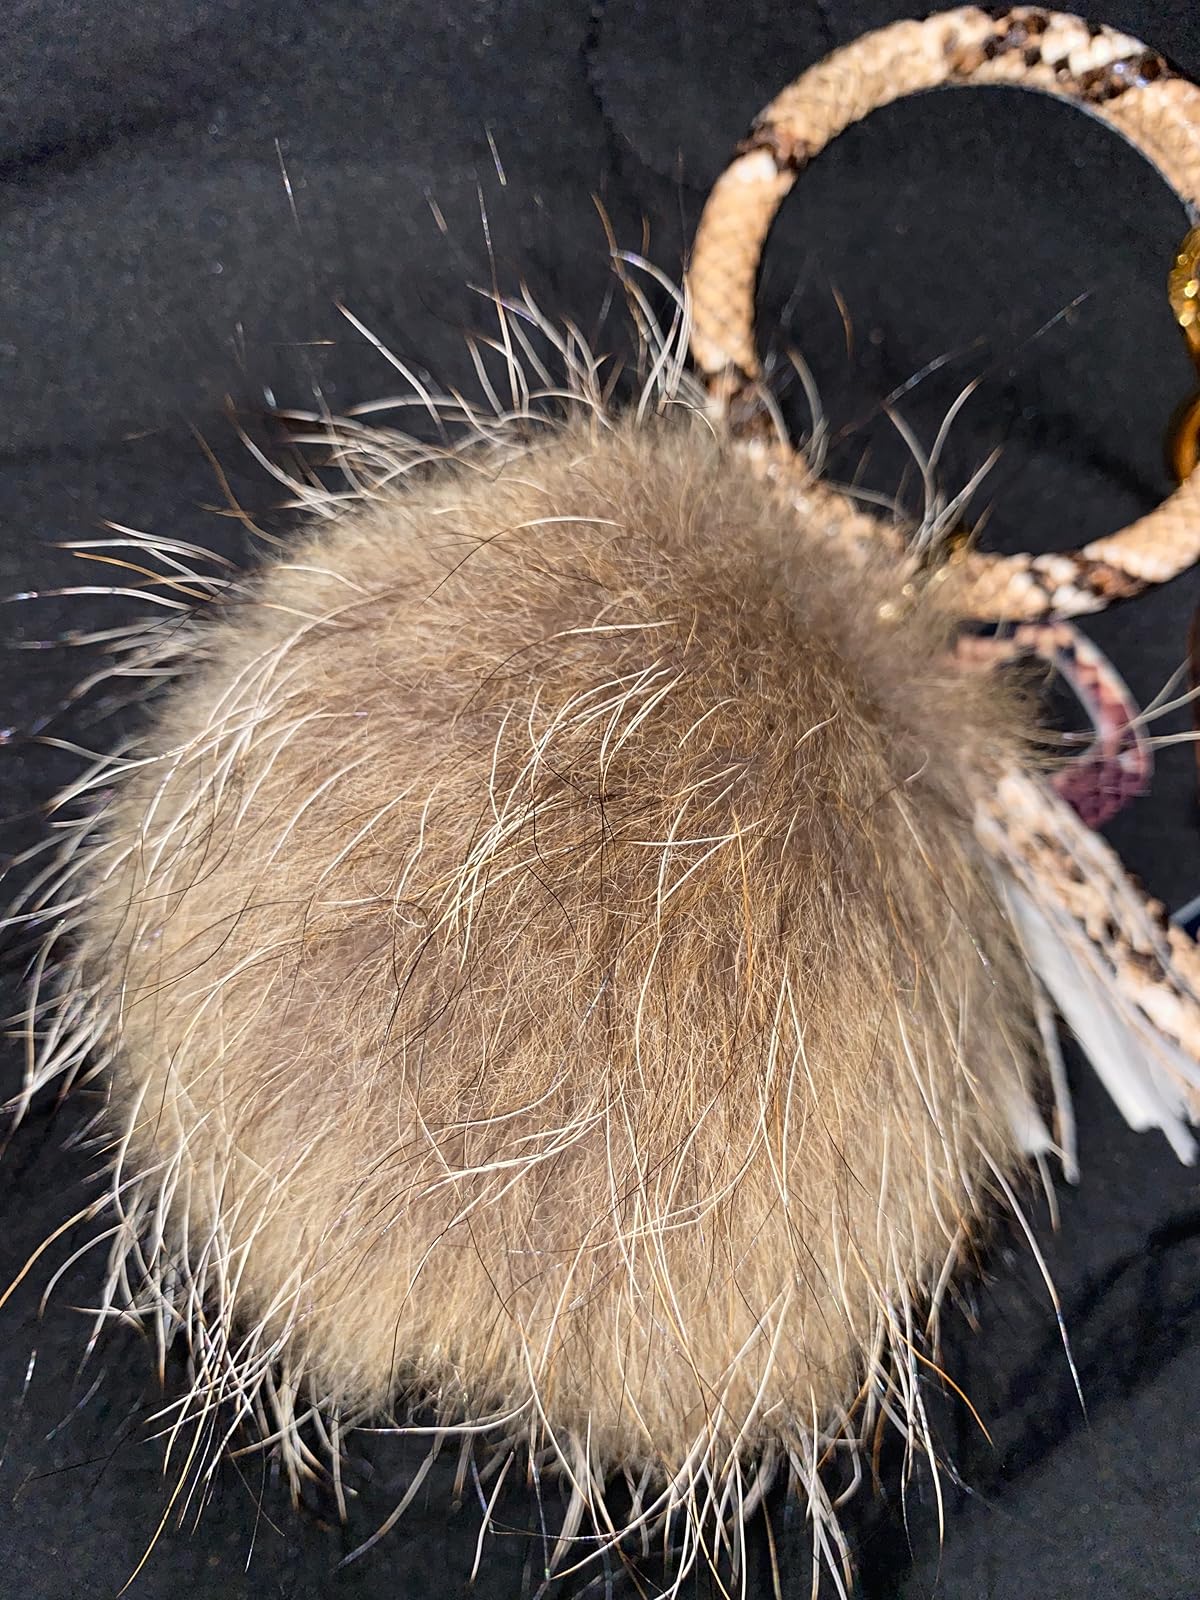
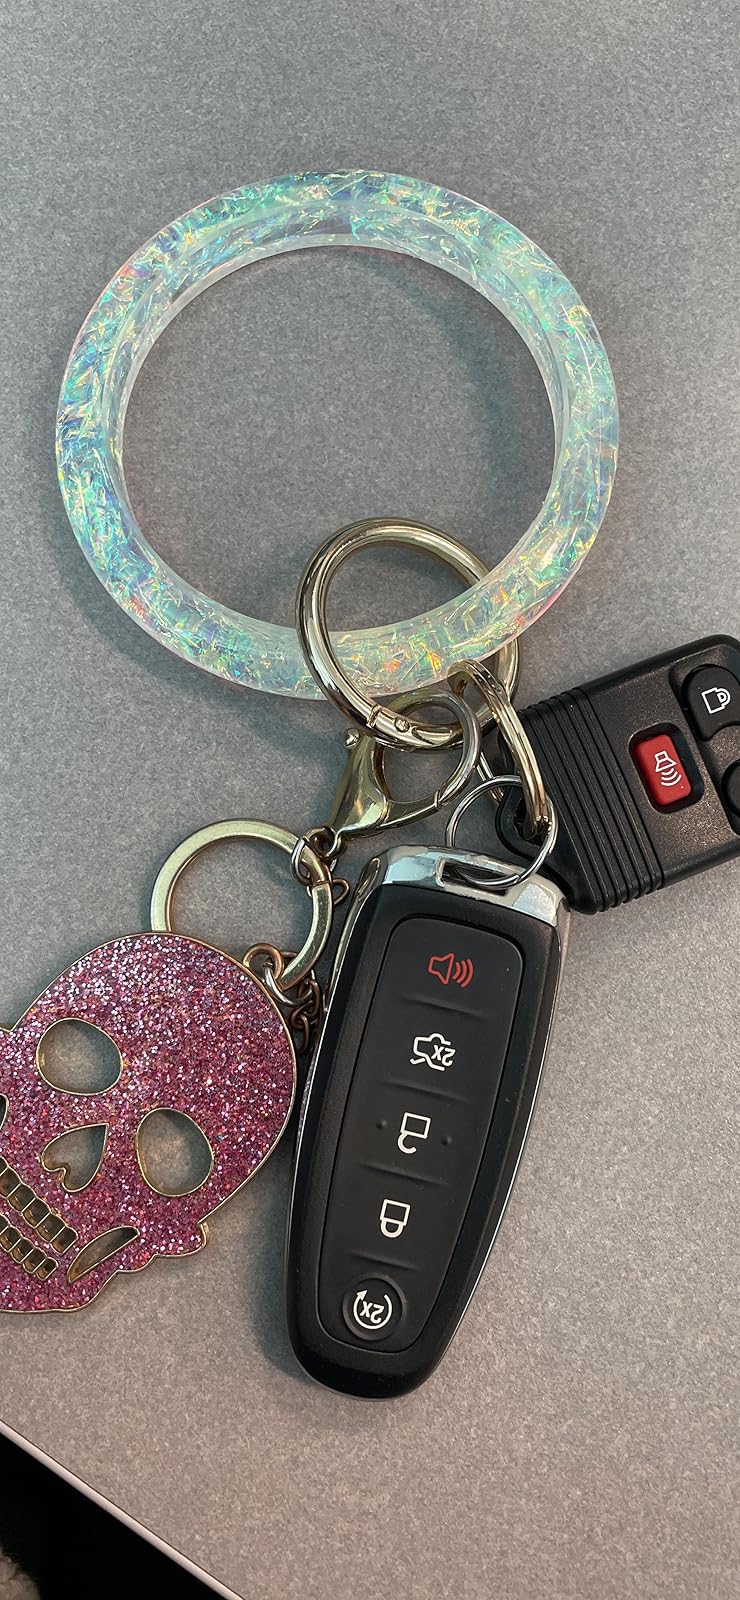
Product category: accessories_keychain
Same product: no